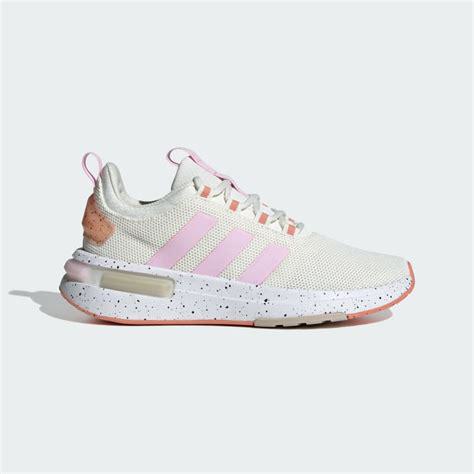
Brand: Adidas
Model: Racer TR23